Jakob Ernst von Liechtenstein-Kastelkorn

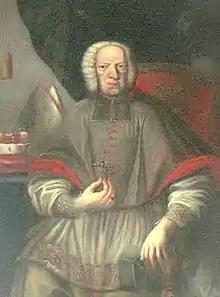

Jakob Ernst von Liechtenstein-Kastelkorn (14 February 1690 in Hertwigswalde – 12 June 1747 in Salzburg) was Bishop of Seckau, Bishop of Olomouc and Prince-Archbishop of Salzburg.